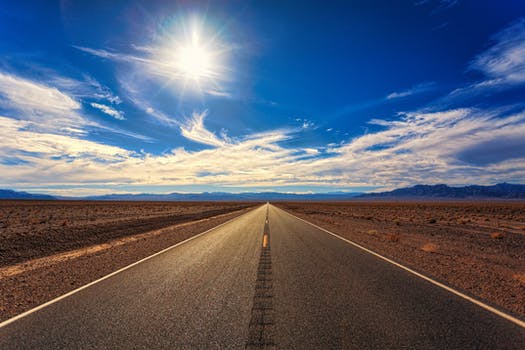
Label: No Watermark